On30 gauge

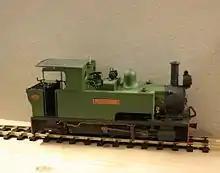
British O16.5 gauge model based on a Bagnall 0-4-2T design.

On30 (also called On2, O16.5 and Oe) gauge is the modelling of narrow gauge railways in O scale on HO gauge track in 1:48 scale ratio by American and Australian model railroaders, in 1:43.5 scale ratio by British and French model railroaders and 1:45 by Continental European model railroaders (excluding France).